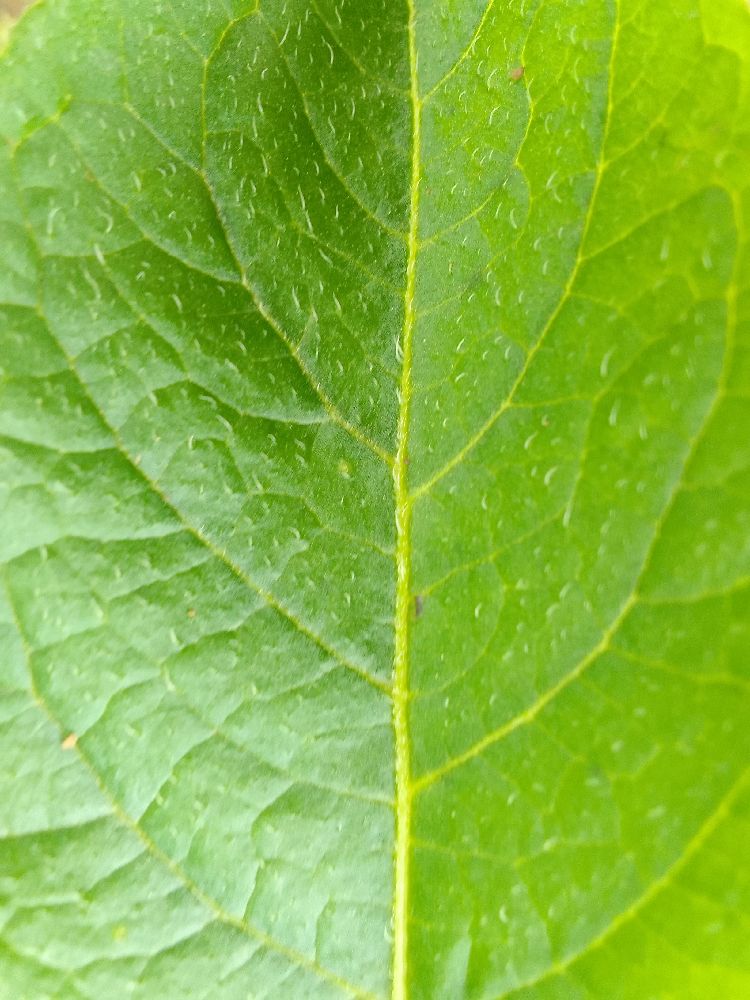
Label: Healthy